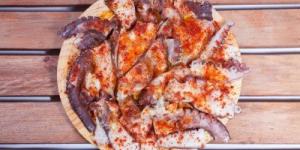
pulpo con fritada de pimientos rojos